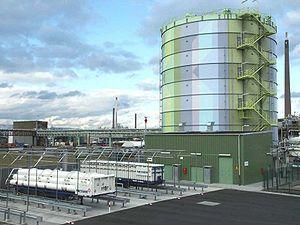
Zero Regio est un projet européen multilatéral et intégré avec l'objectif de développer un système de transport formés de véhicules à hydrogène avec pile à combustible.